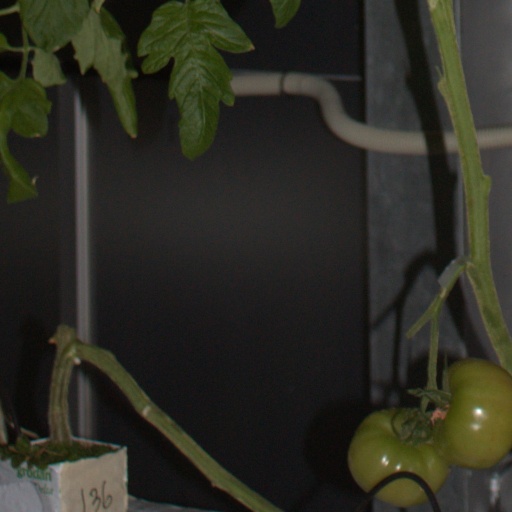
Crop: tomato